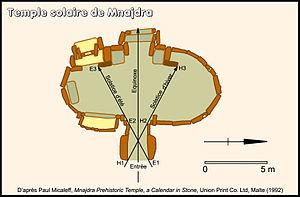
Les connaissances concernant la Préhistoire de Malte sont assez développées car l’archipel maltais a livré d'abondants vestiges de la présence humaine durant l'époque préhistorique et notamment parmi les plus anciennes constructions monumentales au monde, classées au patrimoine mondial de l'UNESCO.